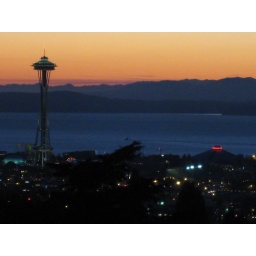
My current home, Seattle, in the foreground. My hometown, Bainbridge Island, in the background. Taken from the water tower at Volunteer Park.